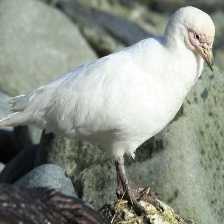
Species: SNOWY SHEATHBILL
Scientific name: CHIONIS ALBUS